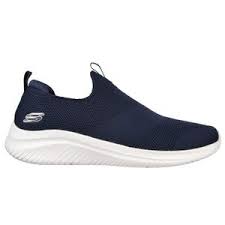
Label: Sneaker